Question: Please indicate a possible affordance area of the cup that can be used for containing
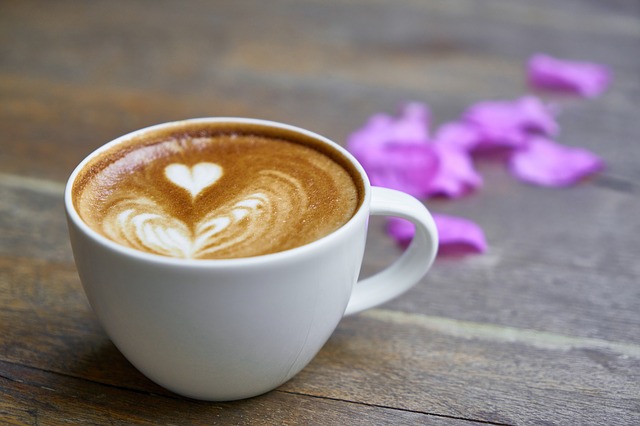
Answer: [64.5, 111, 372.5, 302]